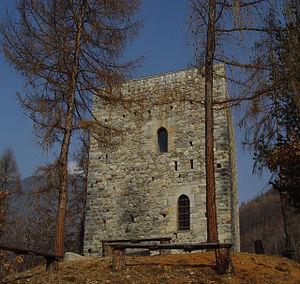
Chiuro est une commune italienne de la province de Sondrio en Lombardie.